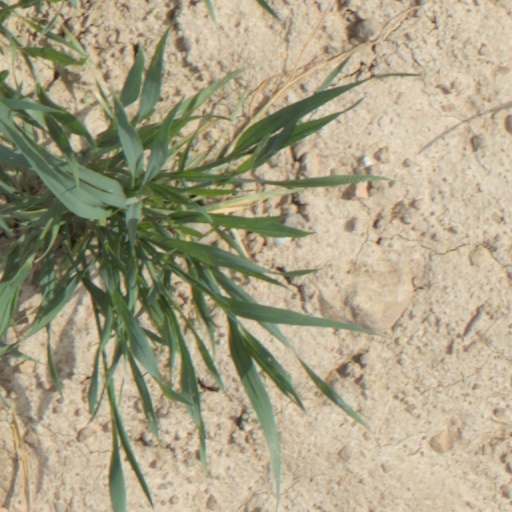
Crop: wheat